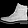
Label: Ankle boot